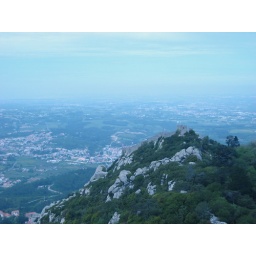
built on a hill over an abandoned monestary overlooking the old castle of the moors